Victoria Arches

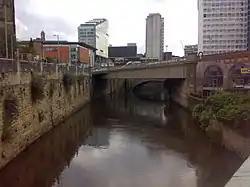
The River Irwell, and the bricked-up landing stages (left)

The Victoria Arches are a series of bricked-up arches built in an embankment of the River Irwell in Manchester. They served as business premises, landing stages for steam packet riverboats and as Second World War air-raid shelters. They were accessed from wooden staircases that descended from Victoria Street.